Michael Stefano

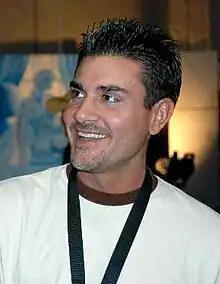
Stefano at the 2005 AVN Adult Entertainment Expo

Michael Stefano (born Michael Vito Menta; August 29, 1969) is an American pornographic actor and director. He appeared in over 1,000 films and, by his own estimate, performed in over 3,000 scenes.